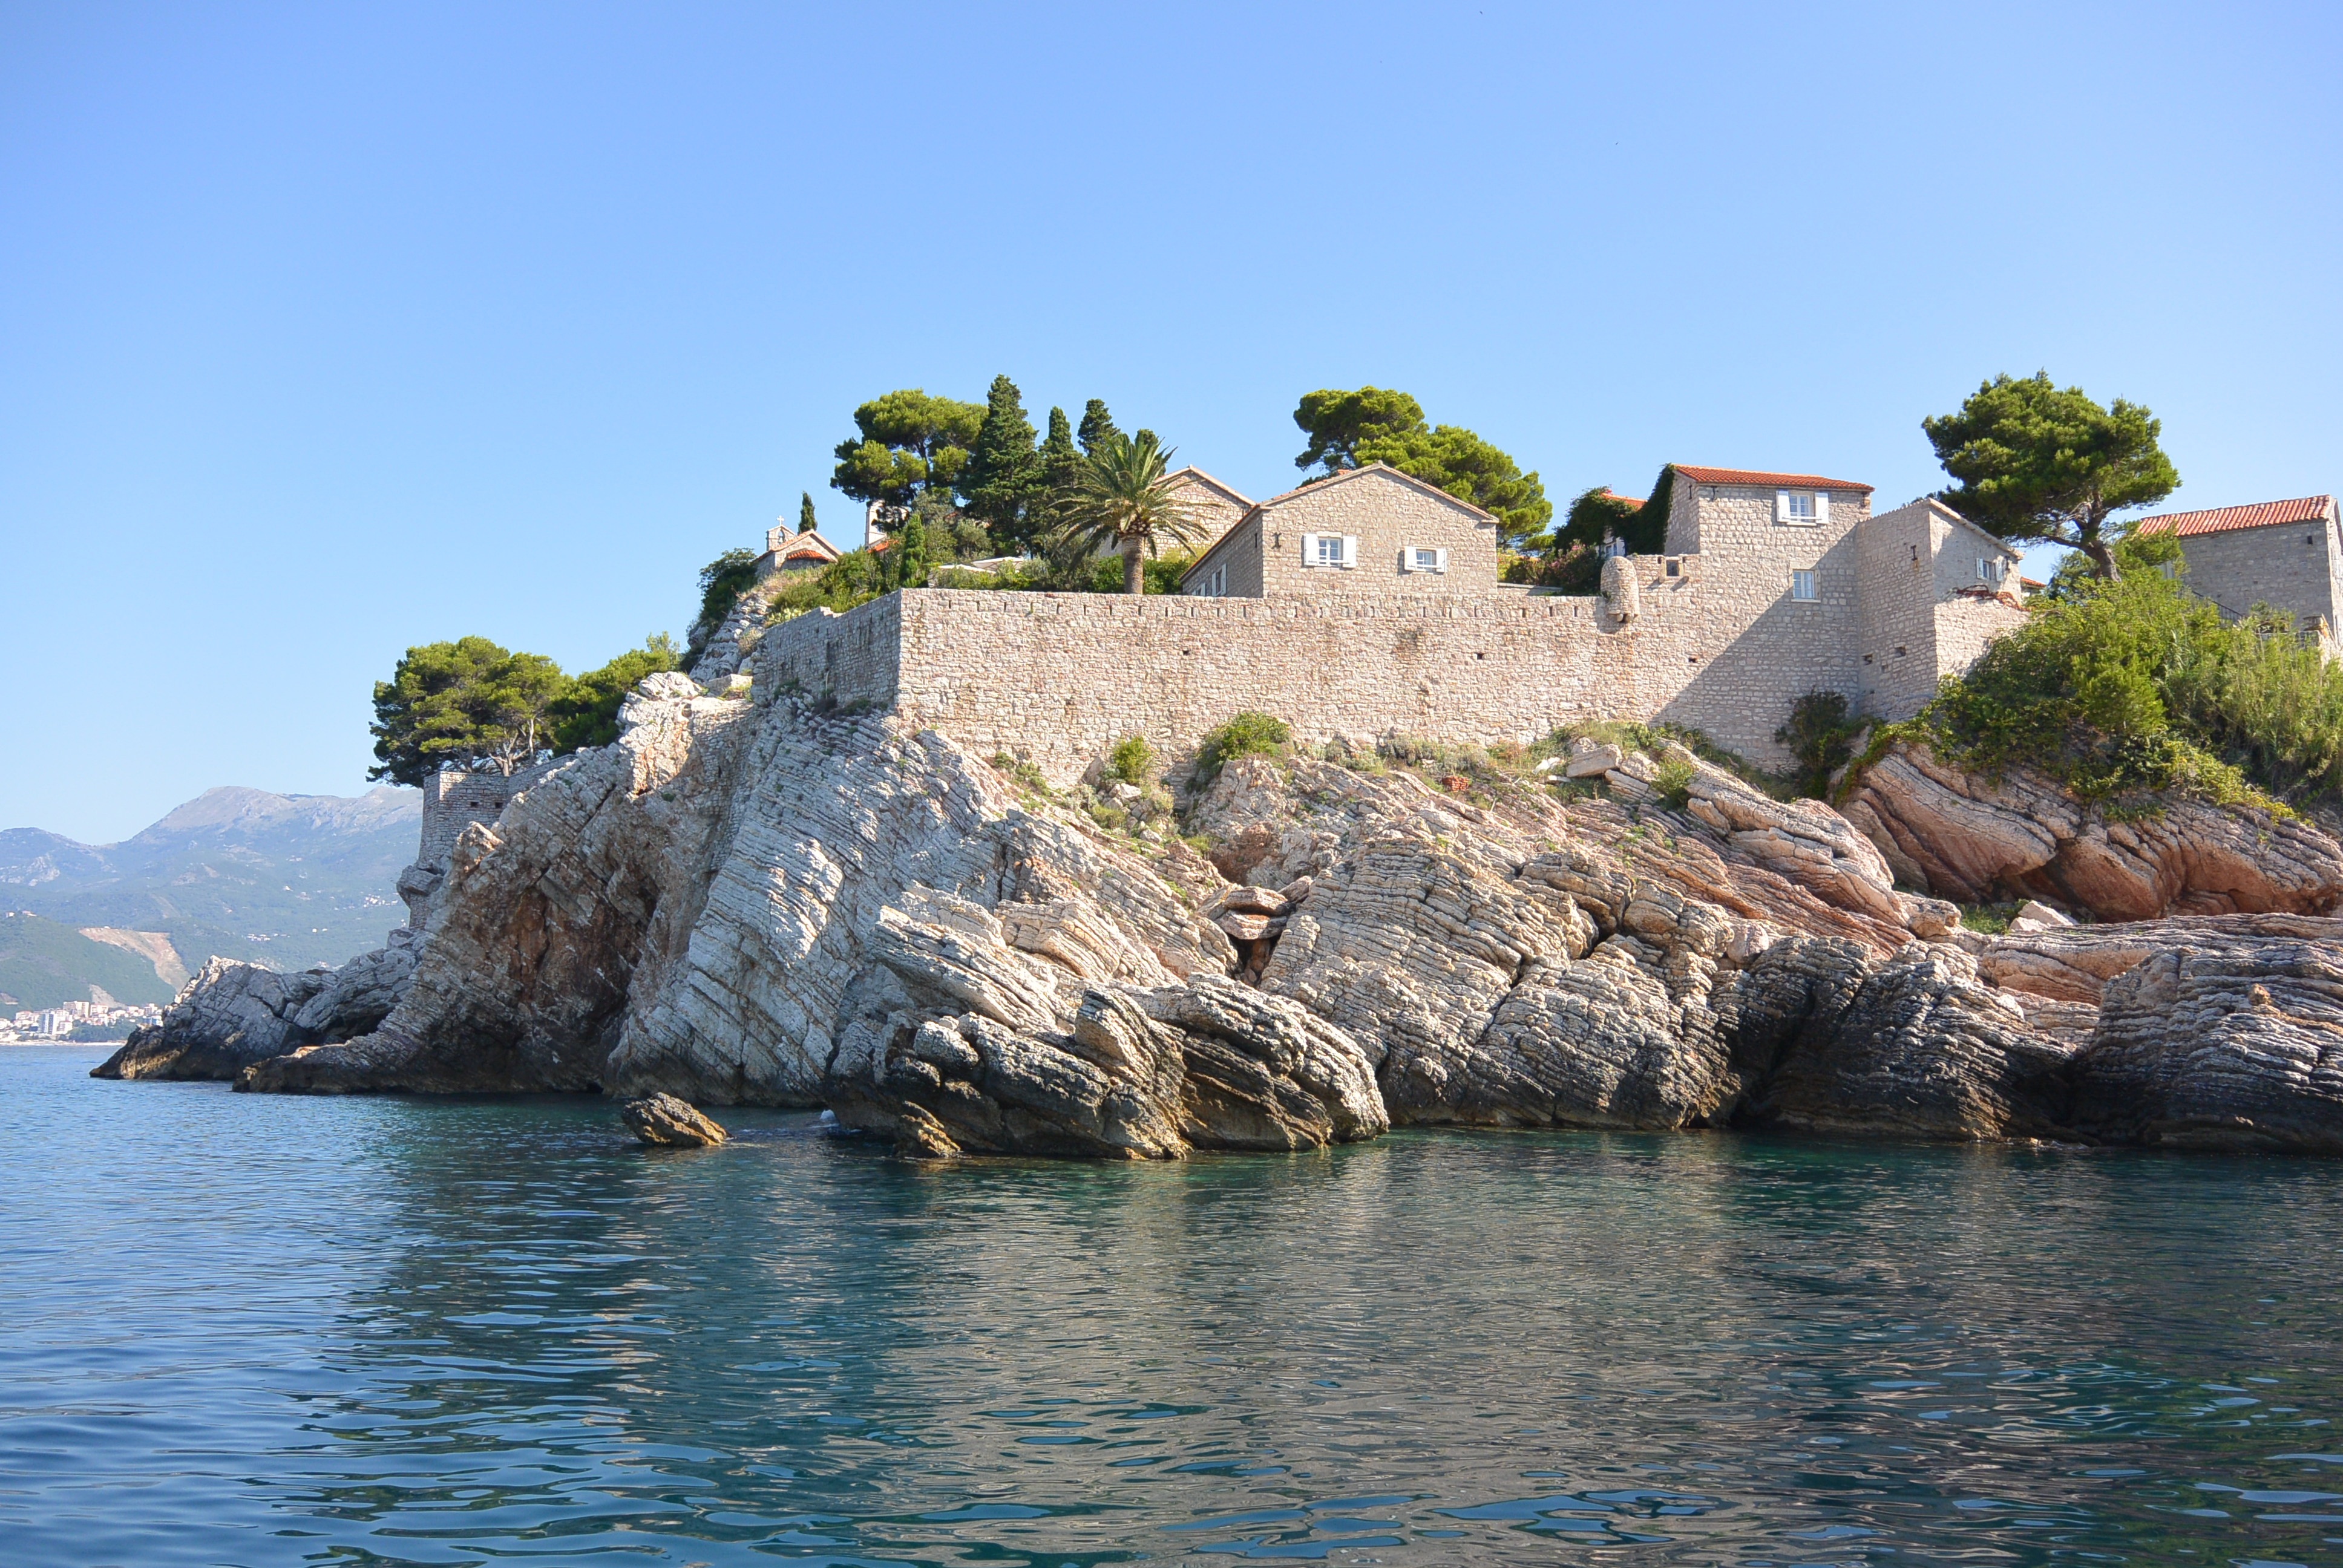
landscape, sea, coast, rock, ocean, sun, shore, wave, building, wall, summer, cliff, cove, tower, journey, shadow, bay, island, castle, terrain, rocks, stones, day, cape, islet, sveti stefan